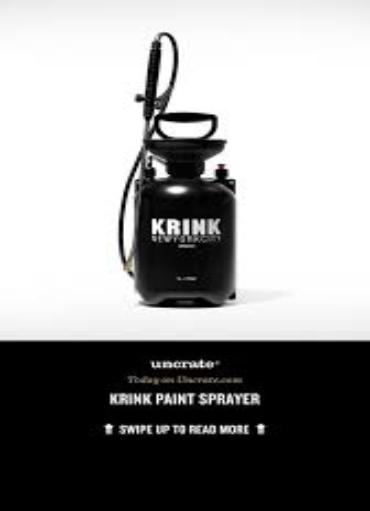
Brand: krink
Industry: Clothes